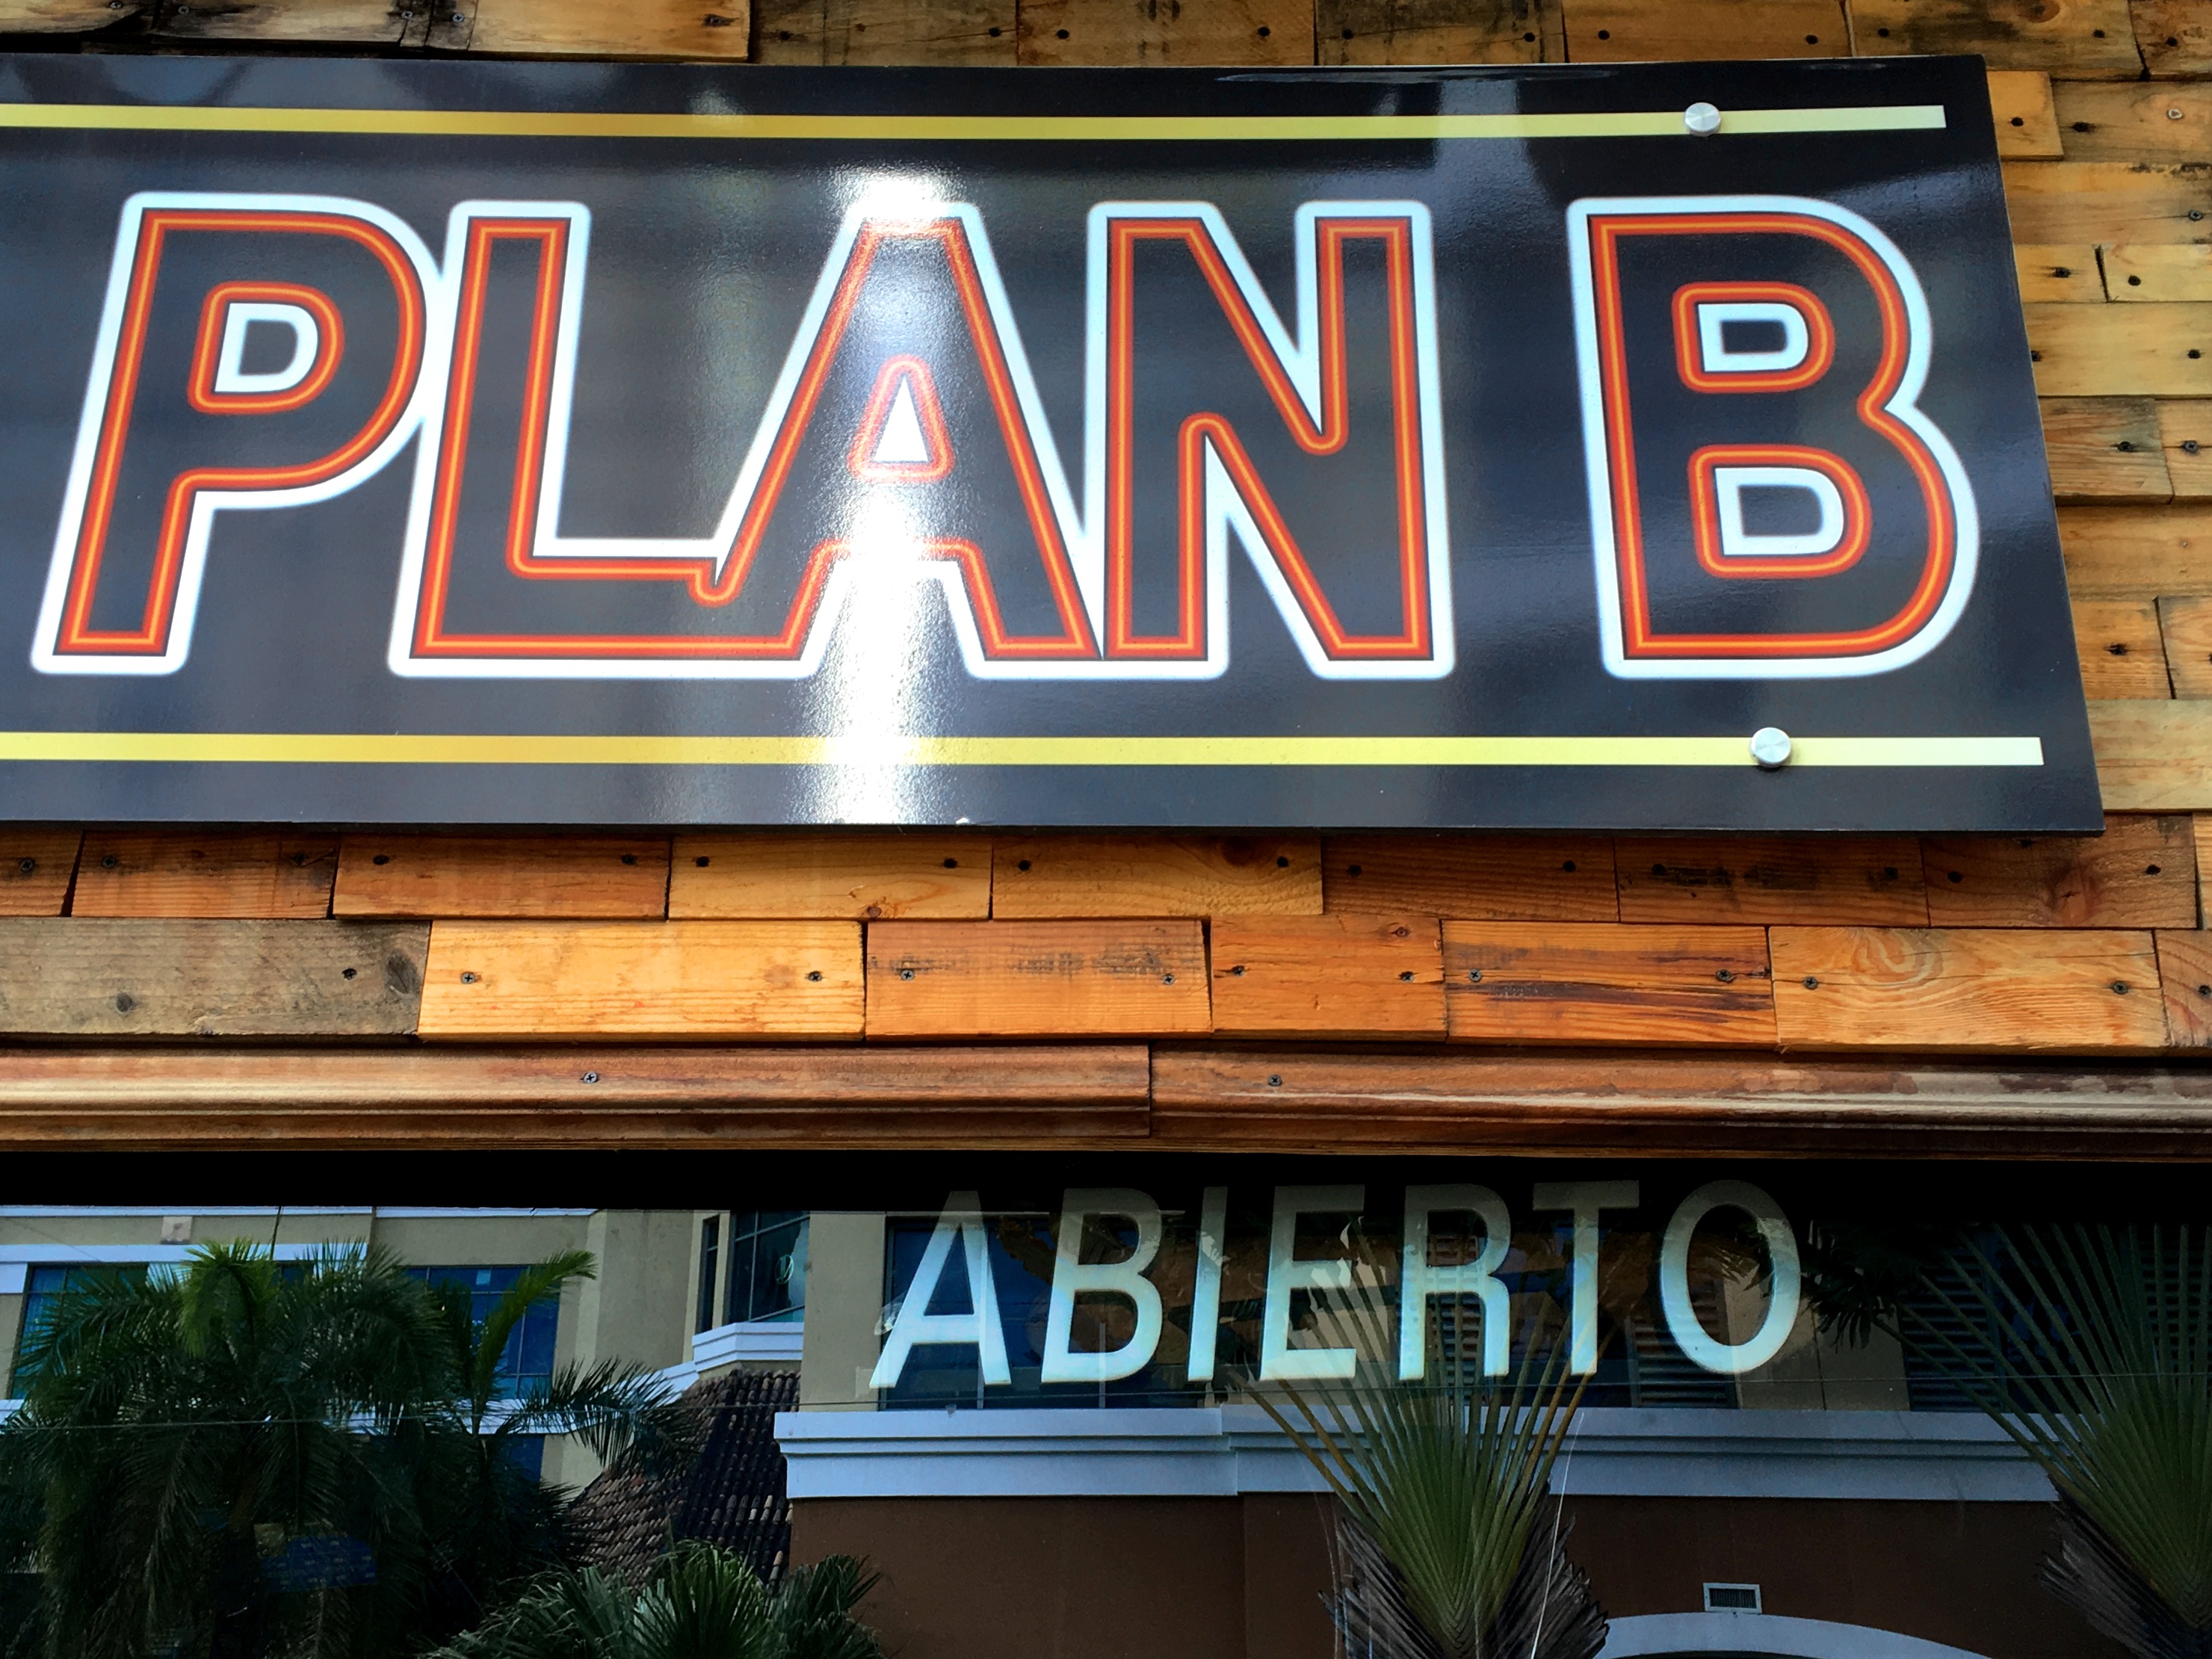
open, restaurant, advertising, sign, signage, neon sign